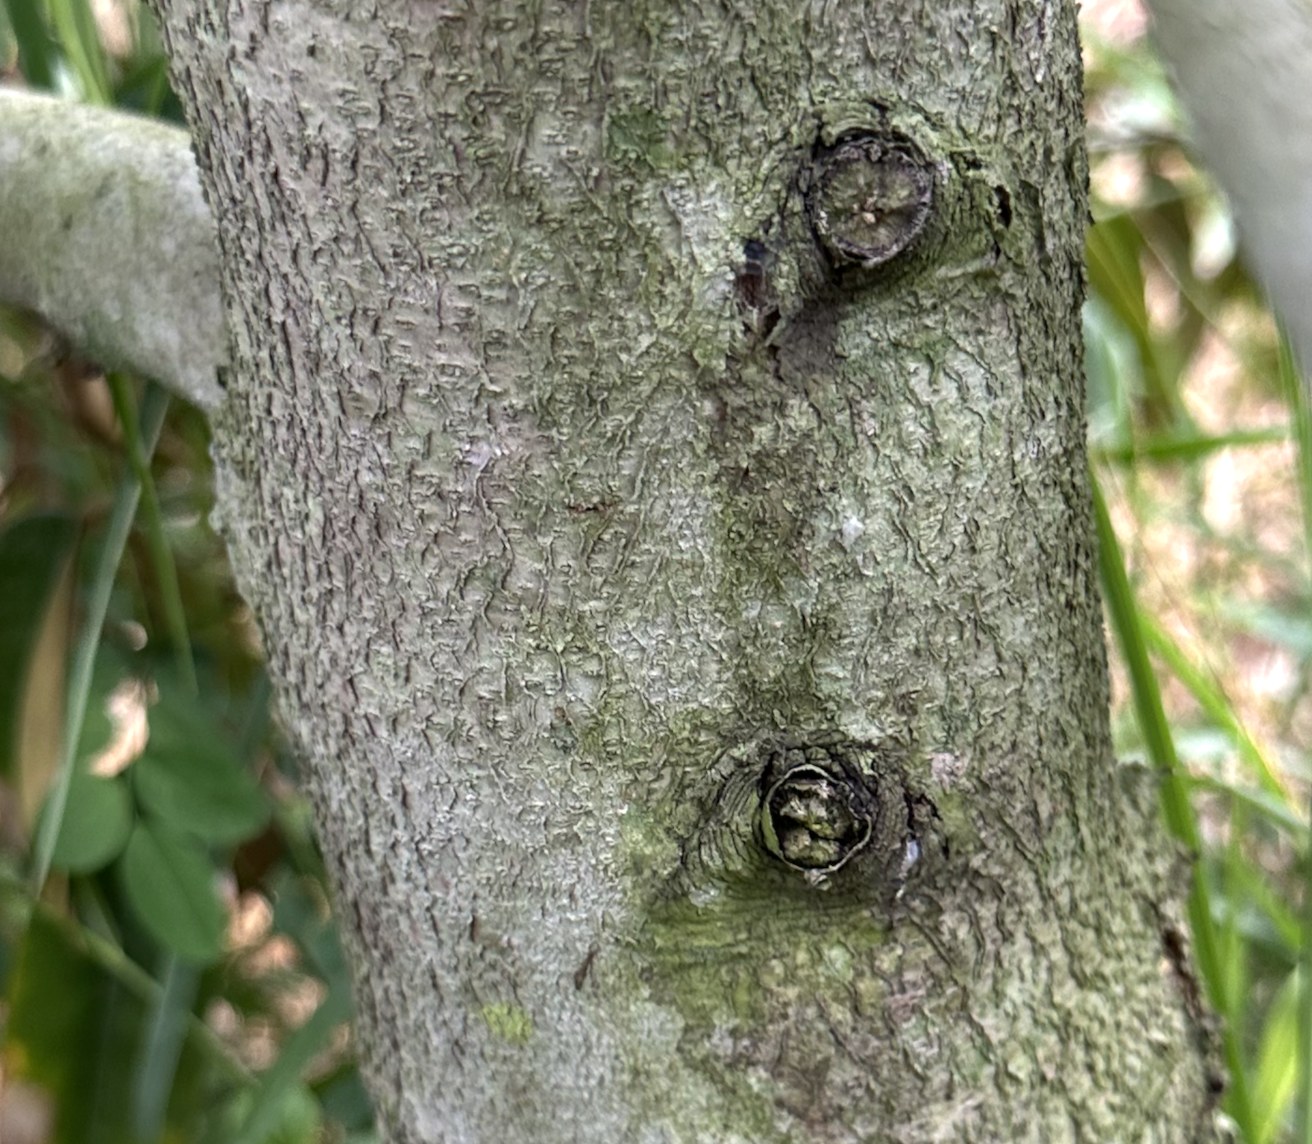
Label: pink_disease